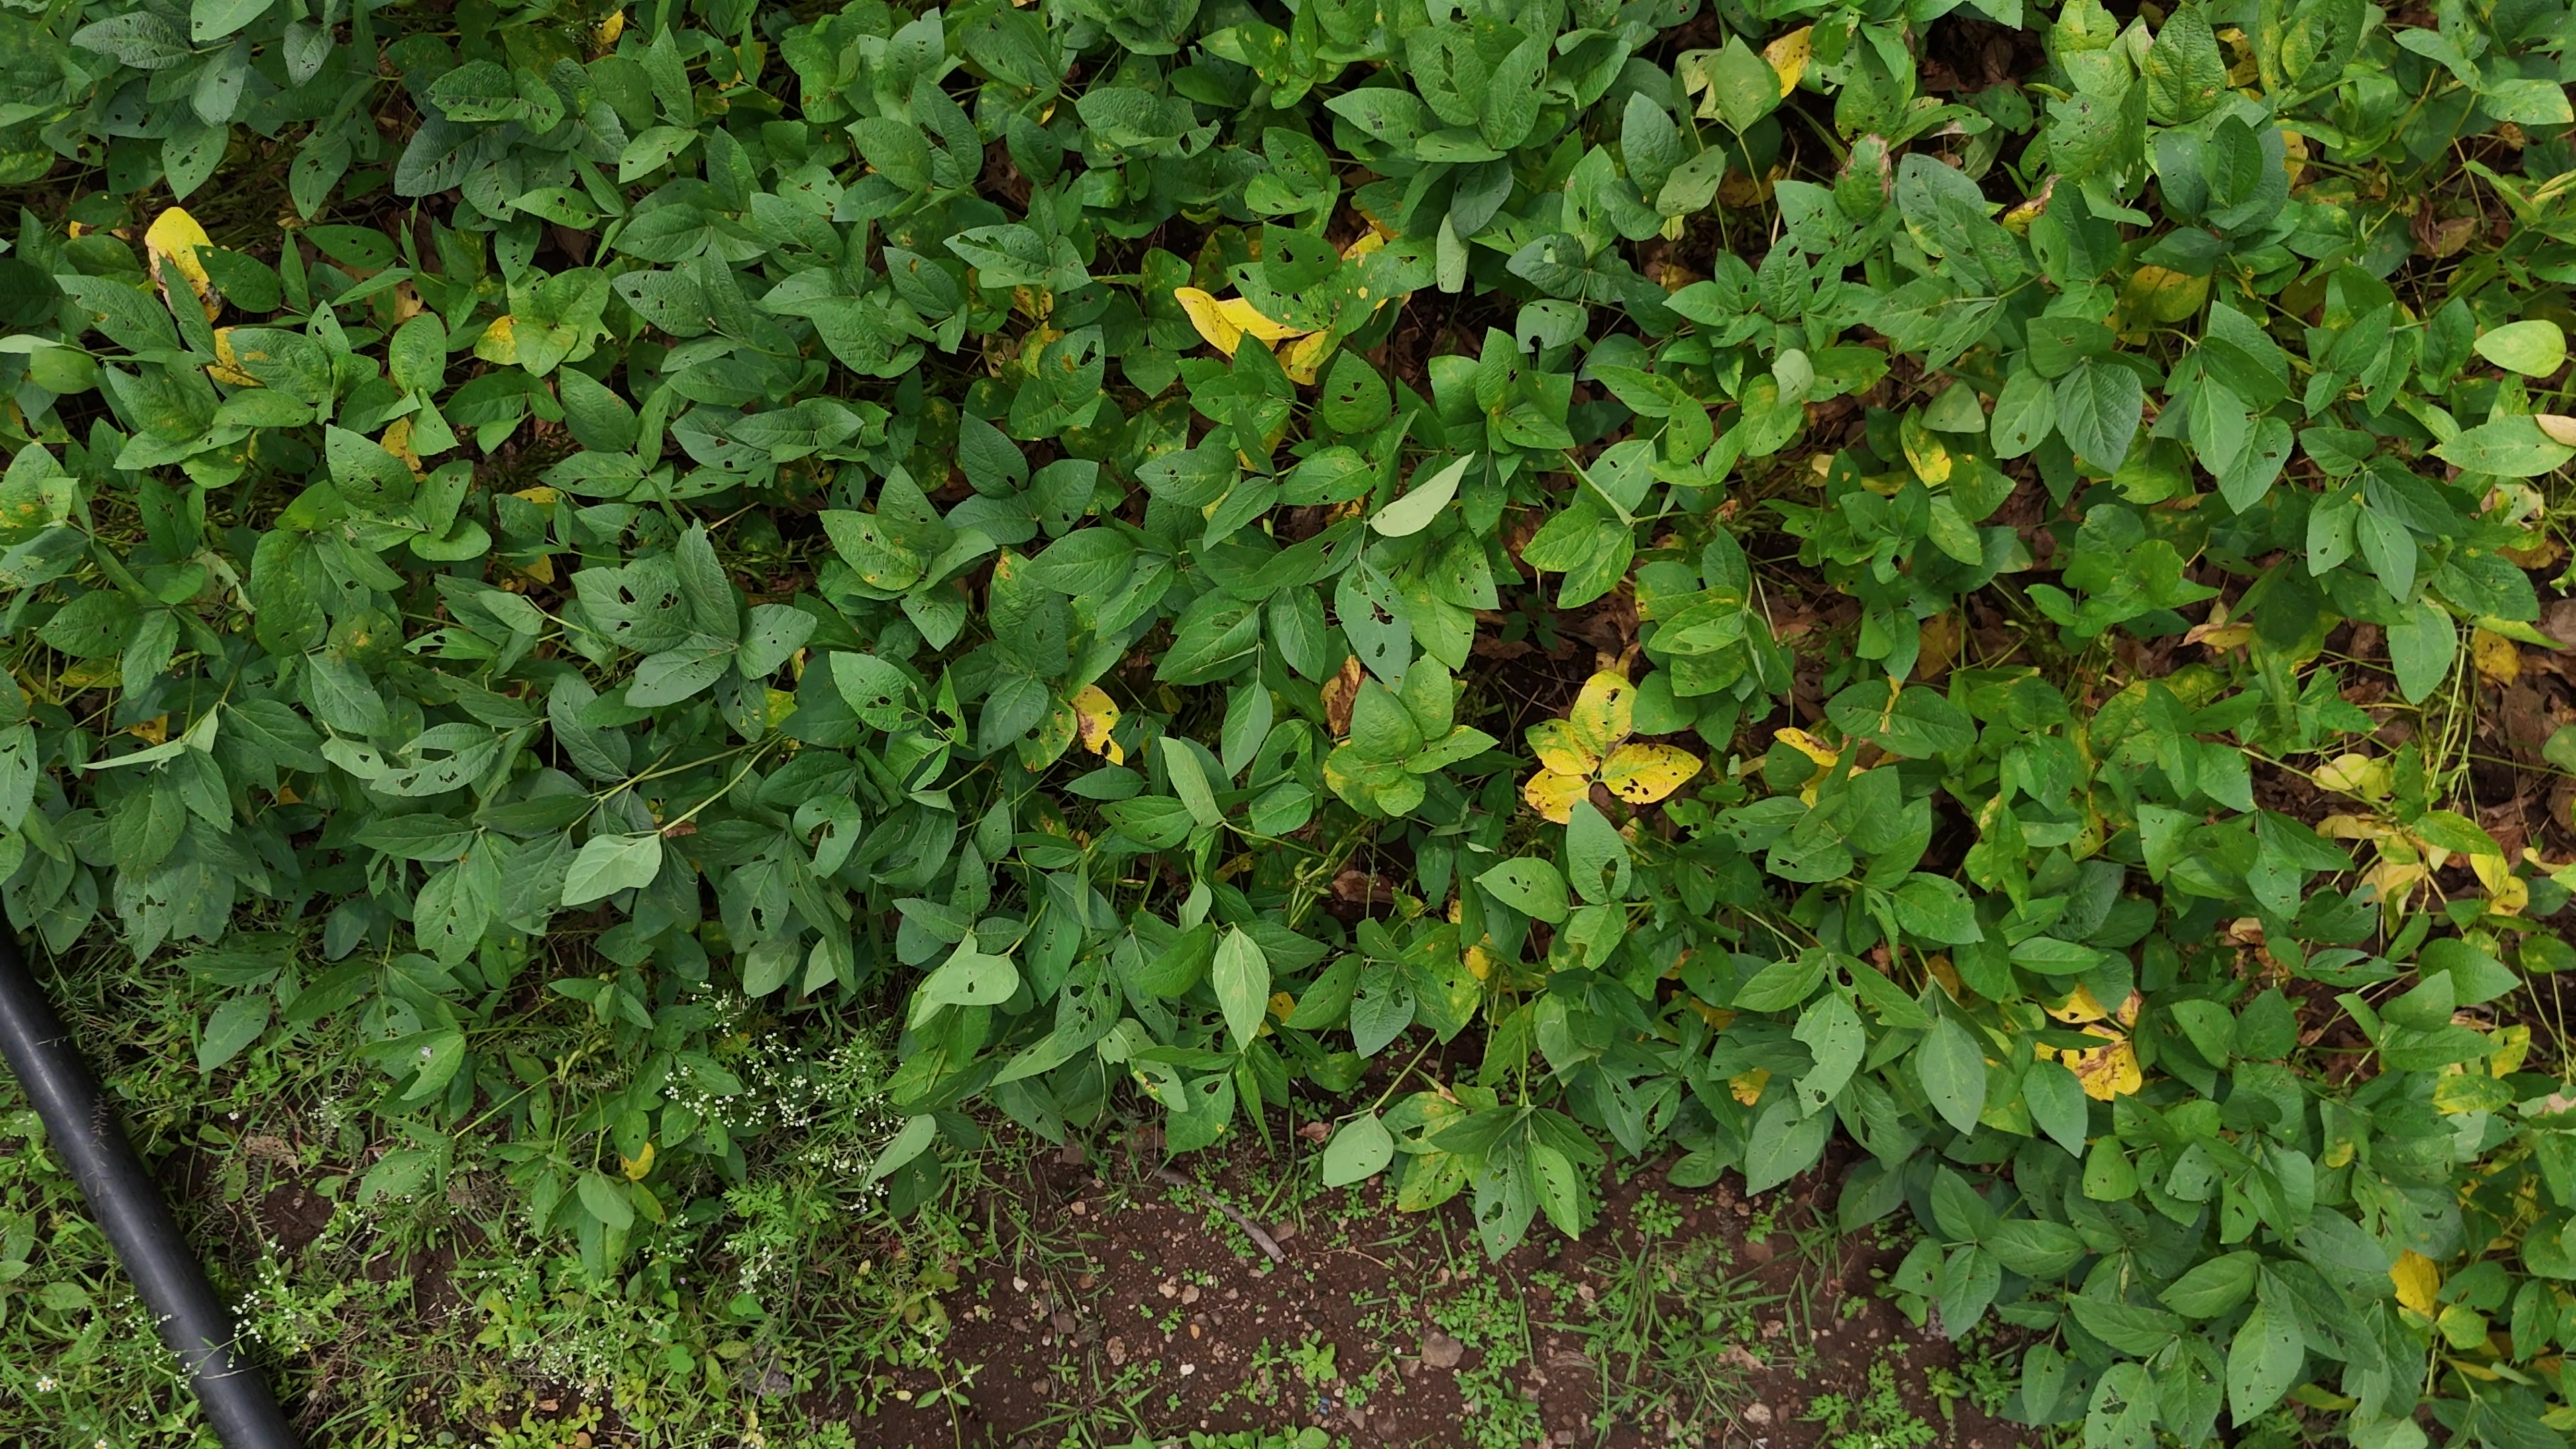
Label: Rust